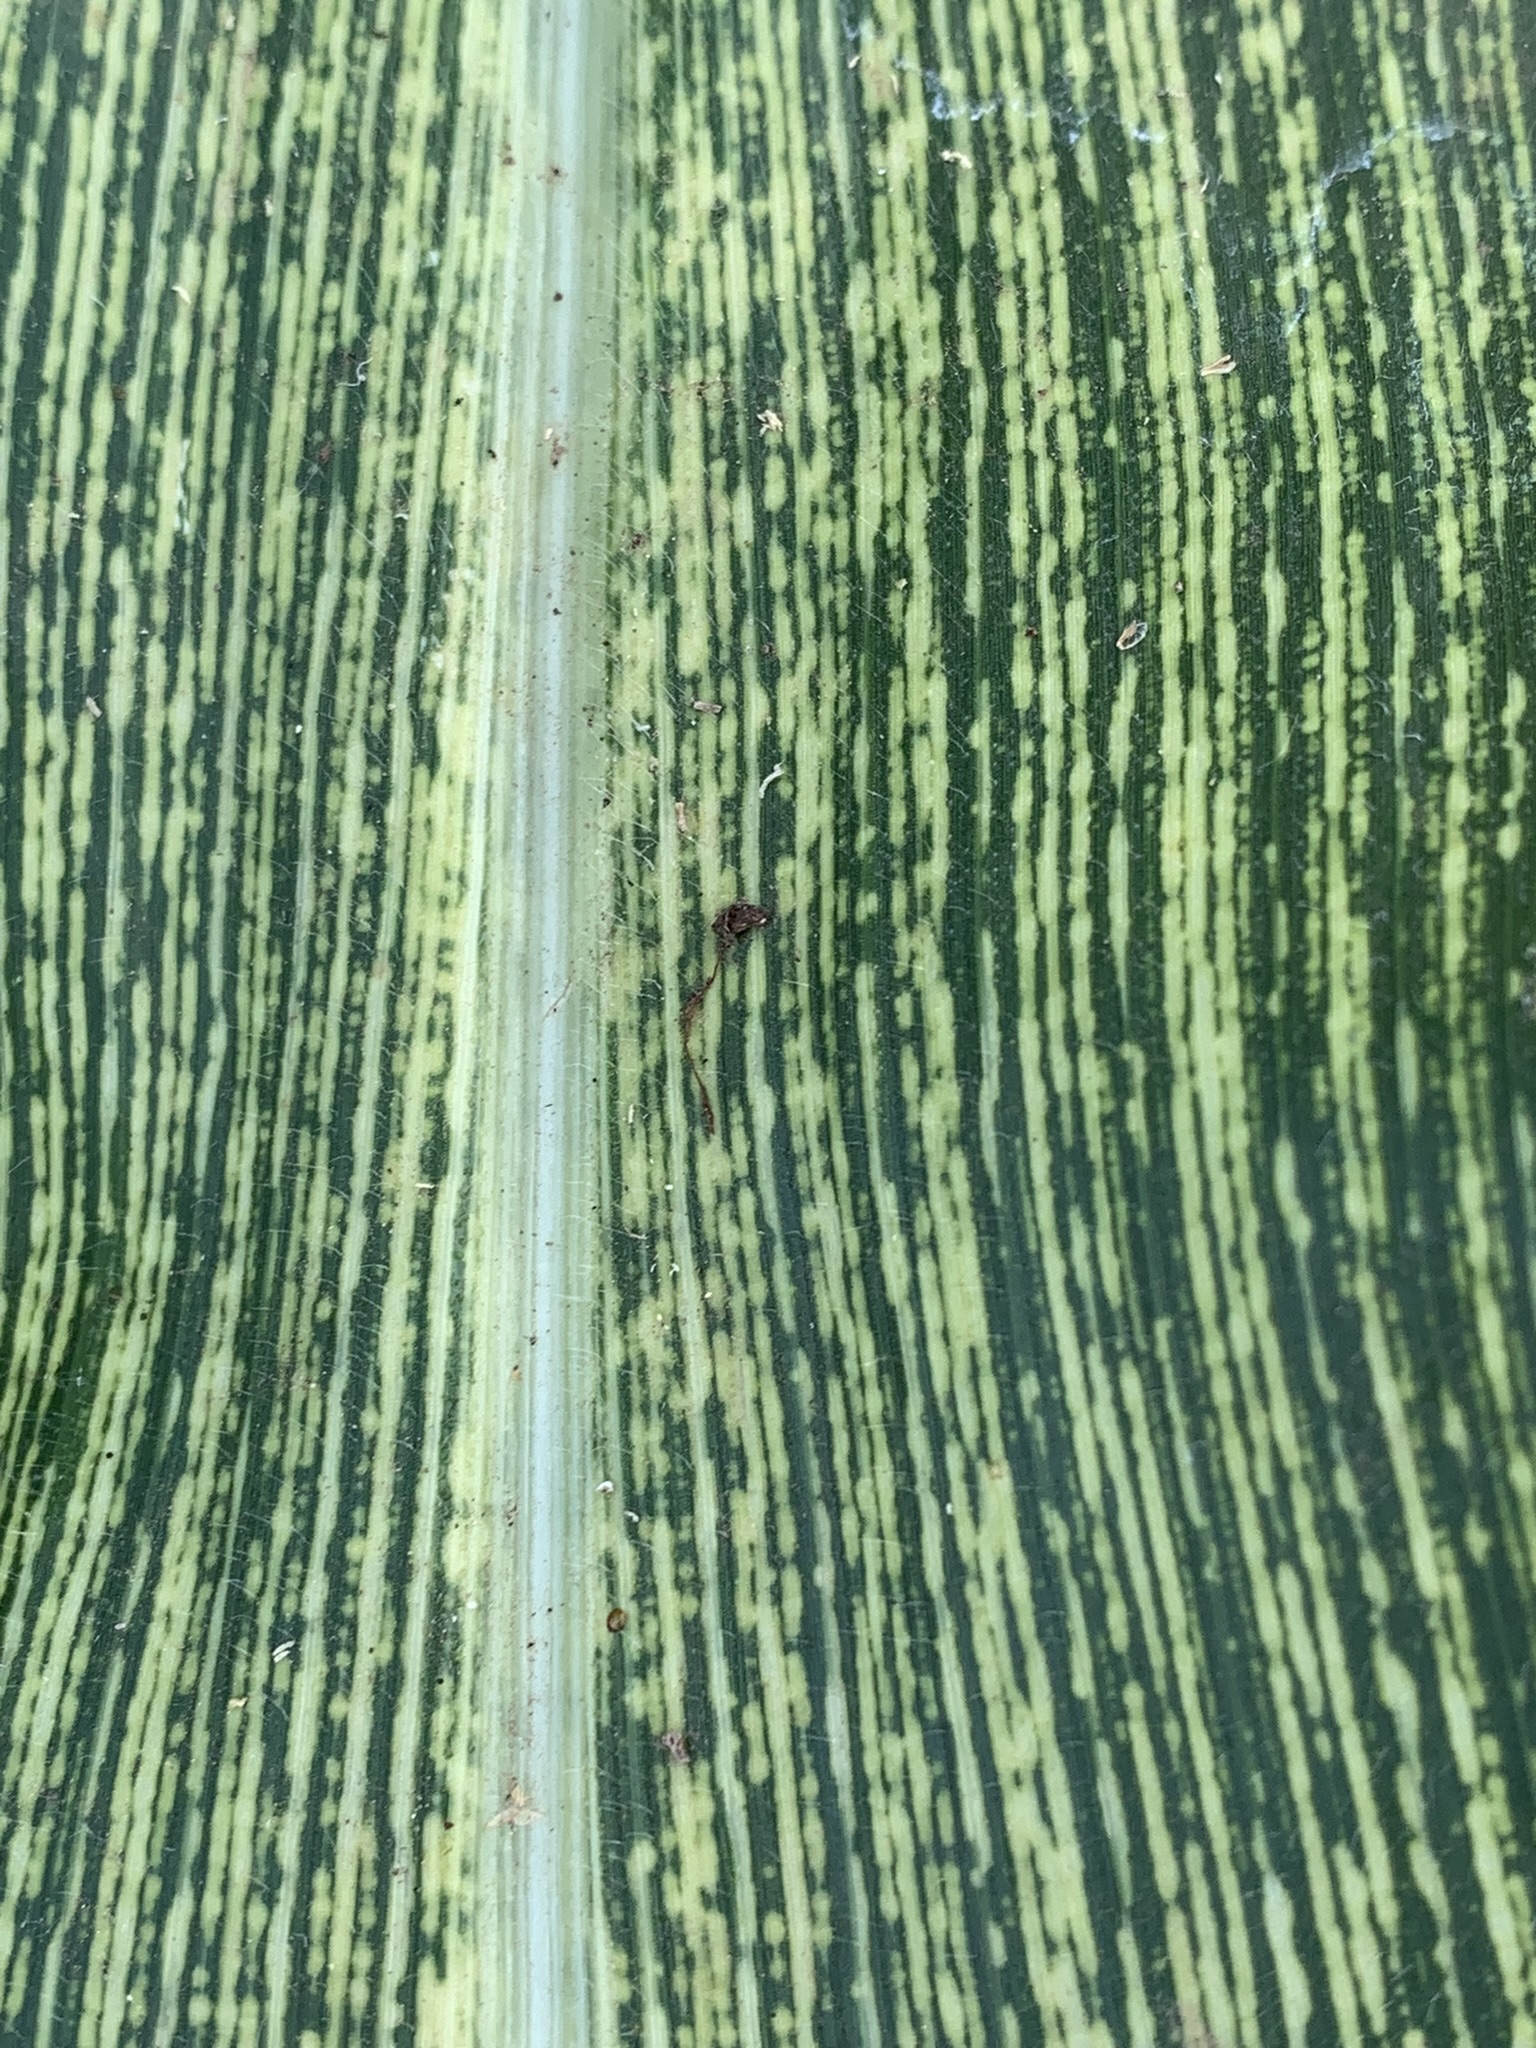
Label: MSV